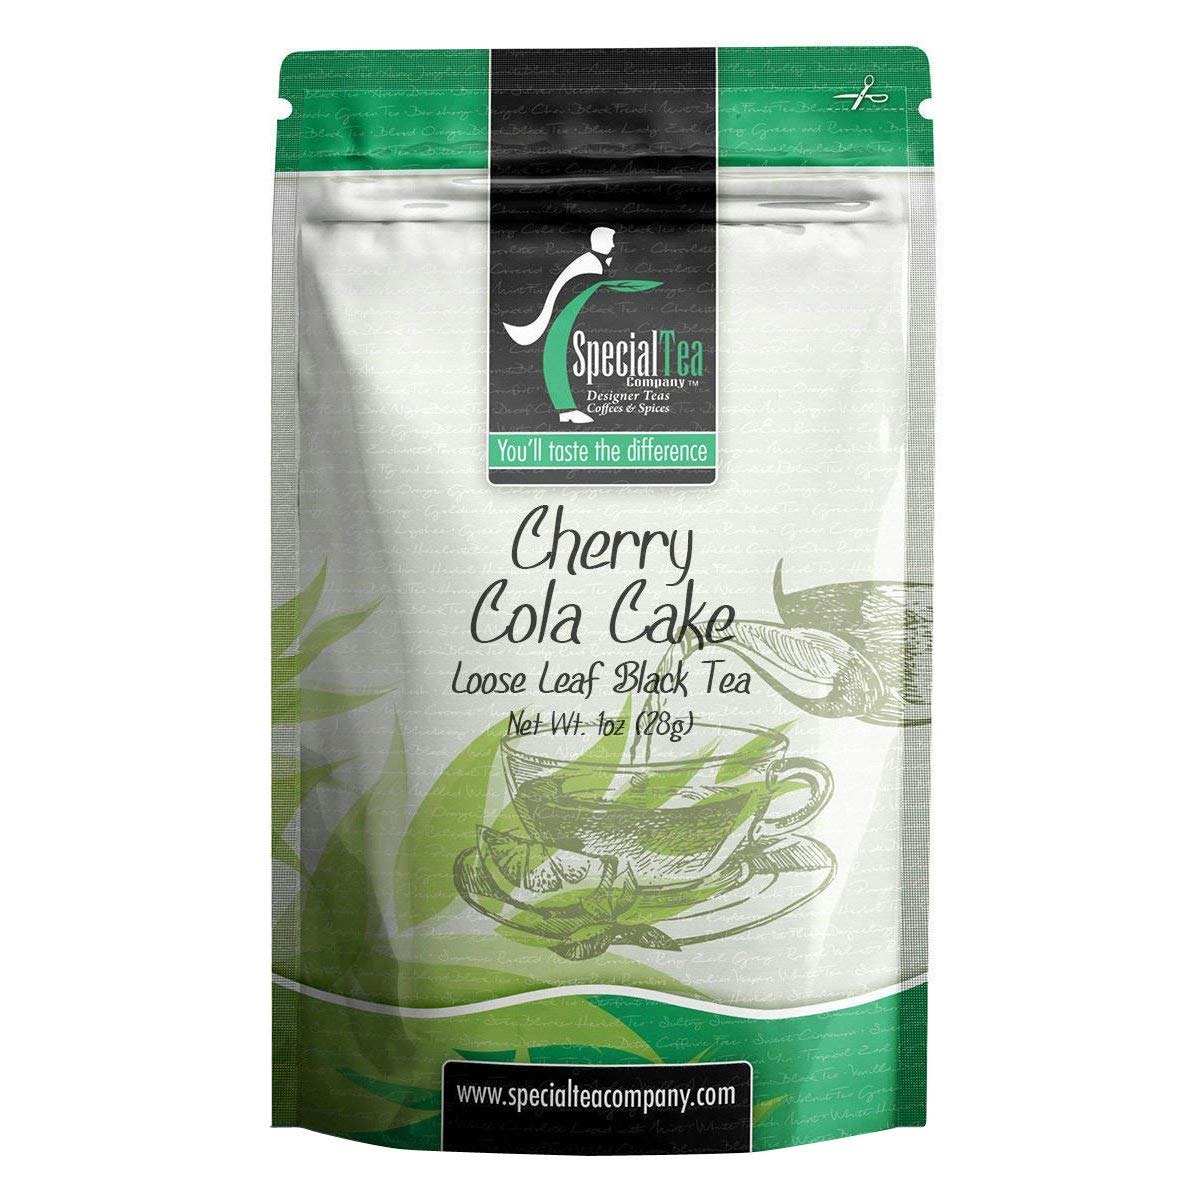
Item Name: Special Tea Loose Leaf Black Tea, Cherry Cola Cake, 1 Ounce
Bullet Point 1: Makes about 10 - 12 cups of tea.
Bullet Point 2: Premium gourmet loose leaf tea.
Bullet Point 3: Premium tea leaves have all their essential oils intact, so the flavor, quality and health benefits are maintained.
Bullet Point 4: Packed in a reseal able foil pouch to retain freshness.
Bullet Point 5: Individually hand packed in the USA.
Value: 1.0
Unit: ounce

Price: 8.16